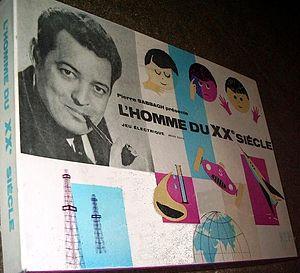
L'Homme du XXᵉ siècle était un jeu télévisé français créé par Armand Jammot et Pierre Cardinal, présenté par Pierre Sabbagh sur une réalisation de Jean Royer. Elle fut diffusée pour la première fois sur l'unique chaîne de télévision de la RTF le 2 novembre 1961 et se termina le 11 décembre 1964.